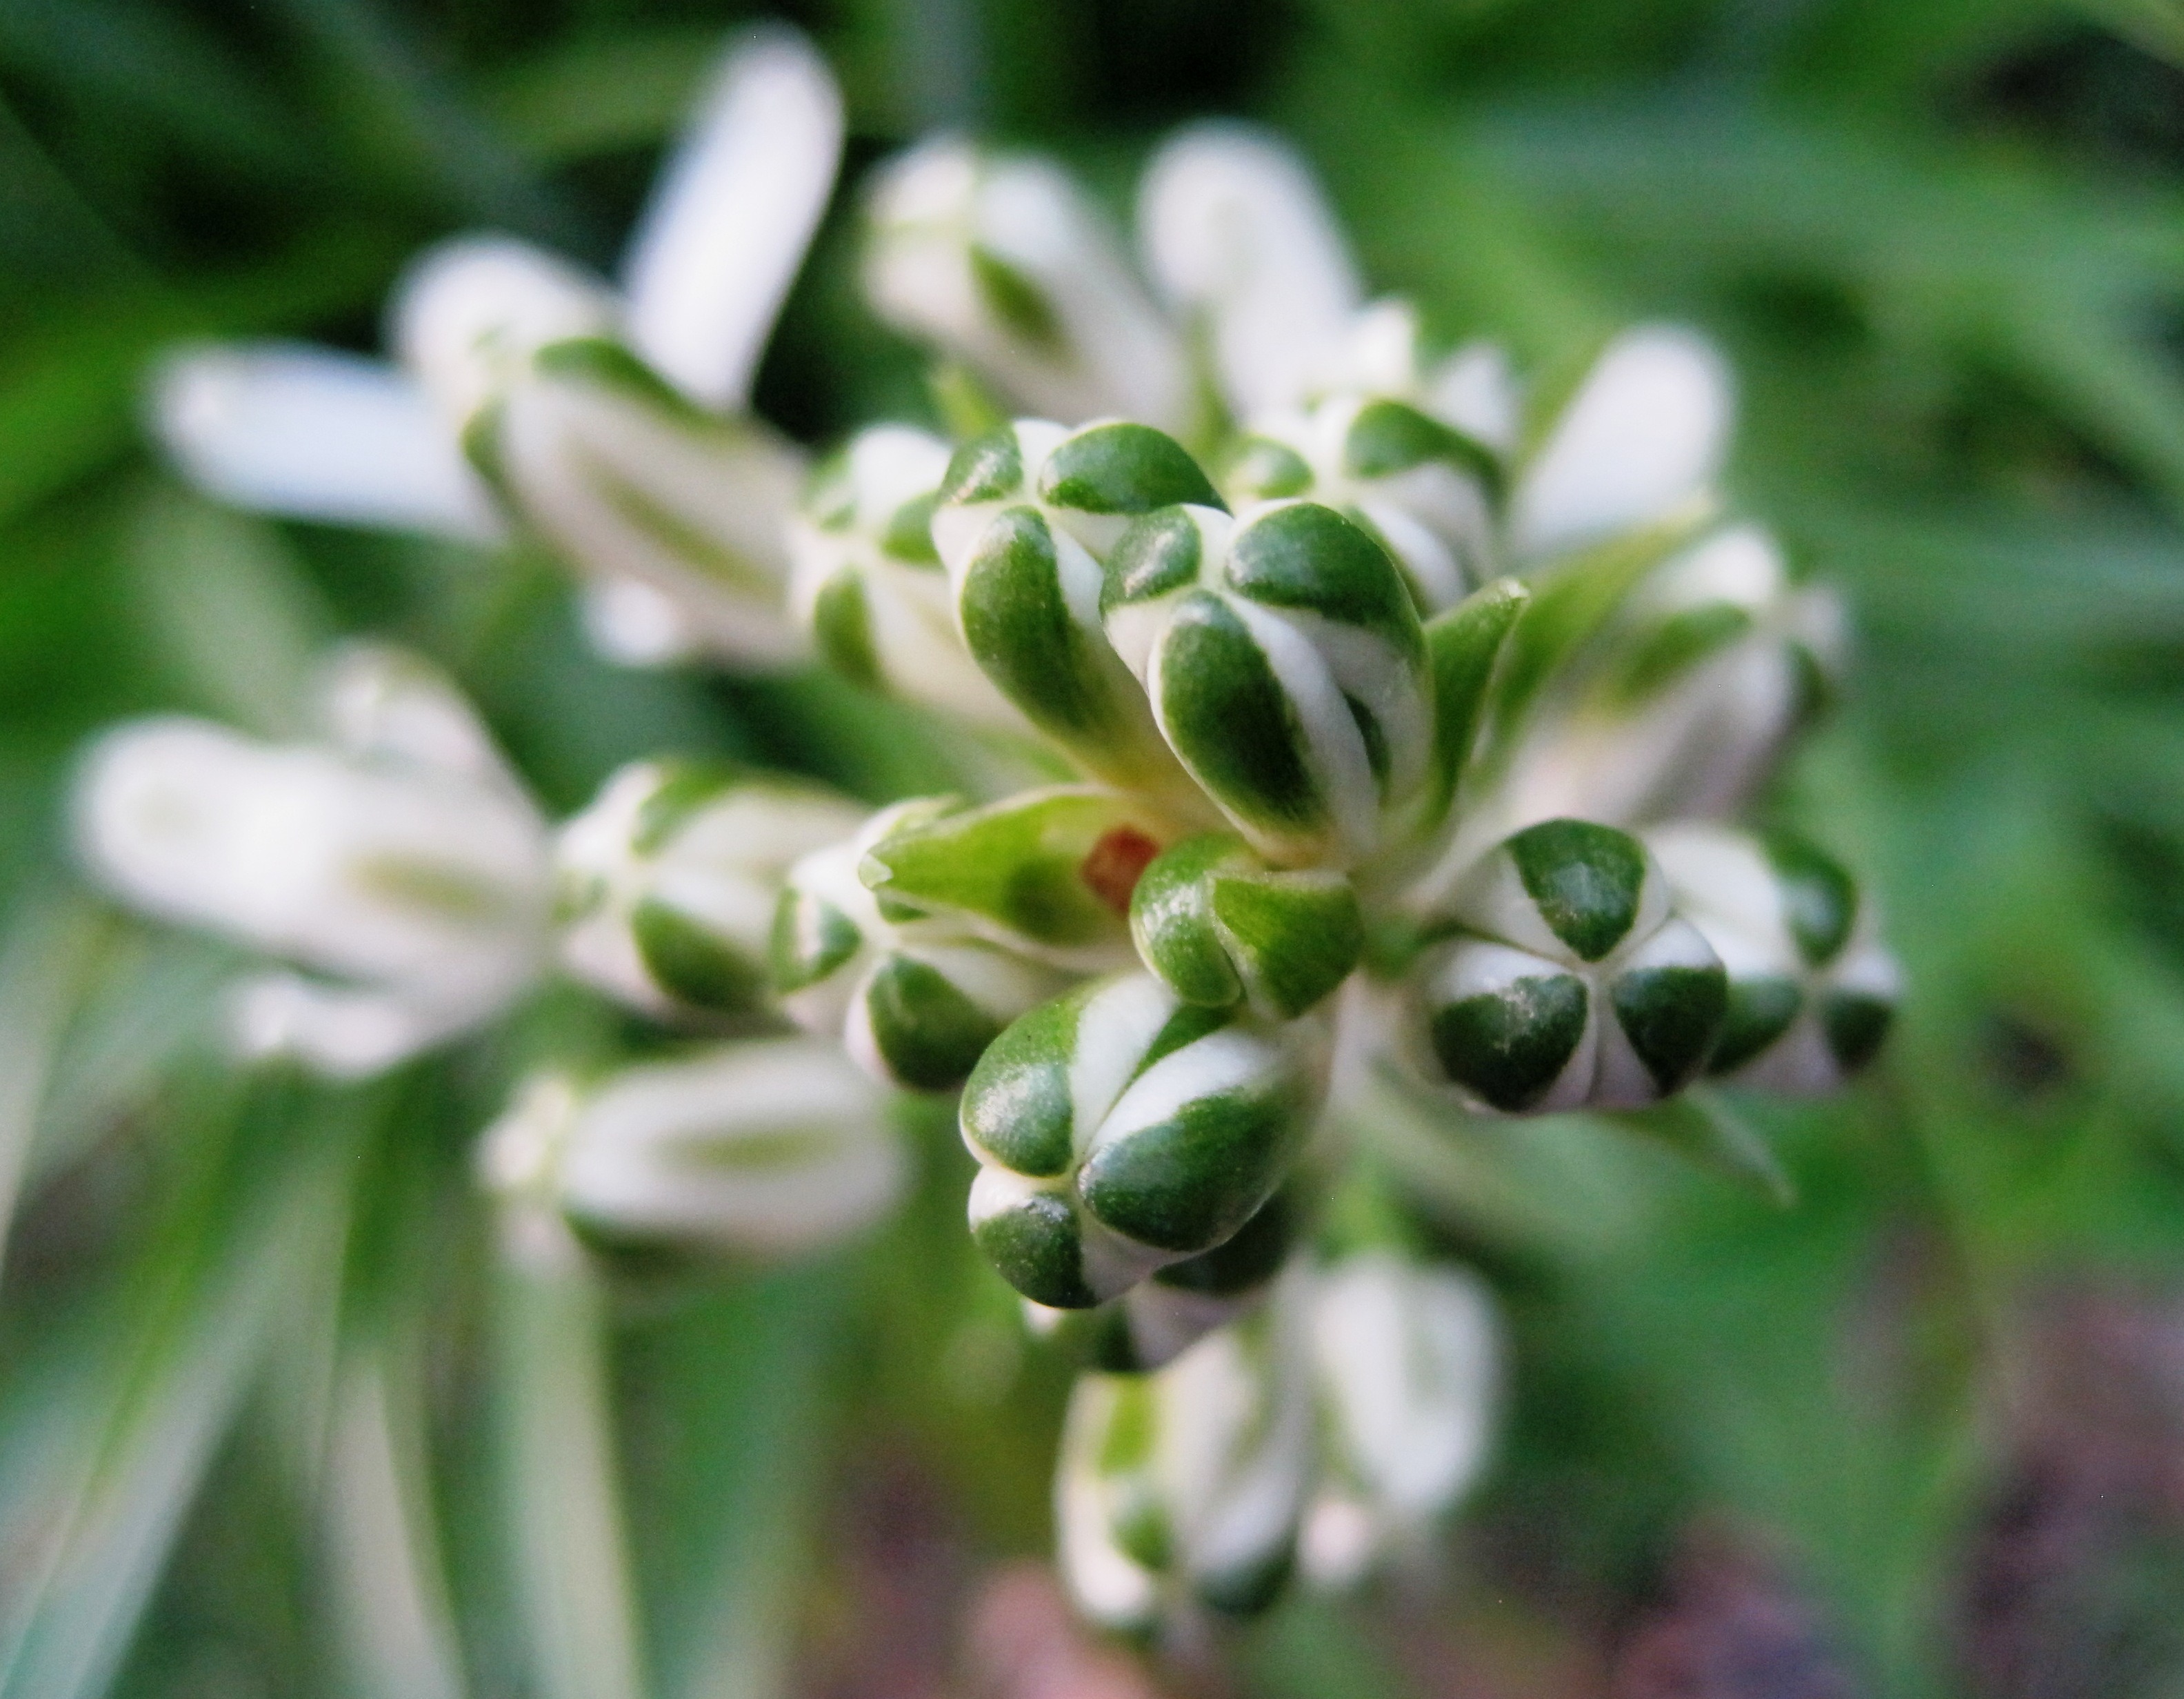
plant, white, flower, green, herb, botany, garden, flora, wildflower, flowers, shrub, buds, macro photography, jasmine, flowering plant, segmented, land plant